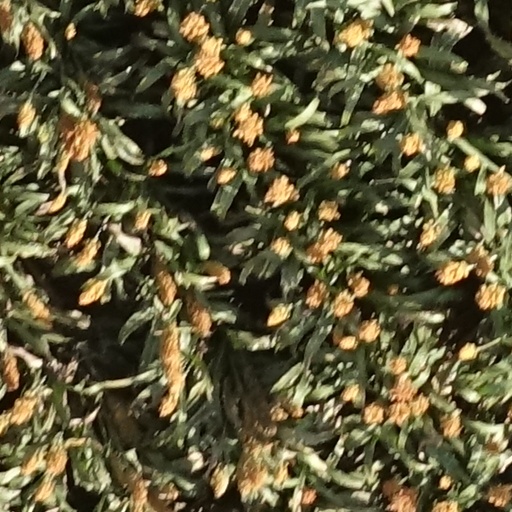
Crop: sorghum